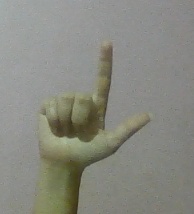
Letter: laam